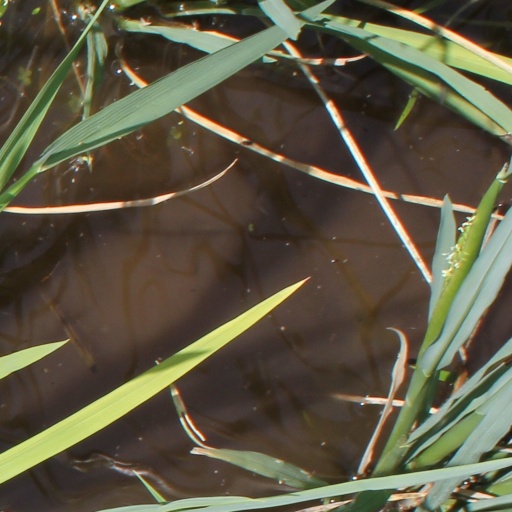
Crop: rice